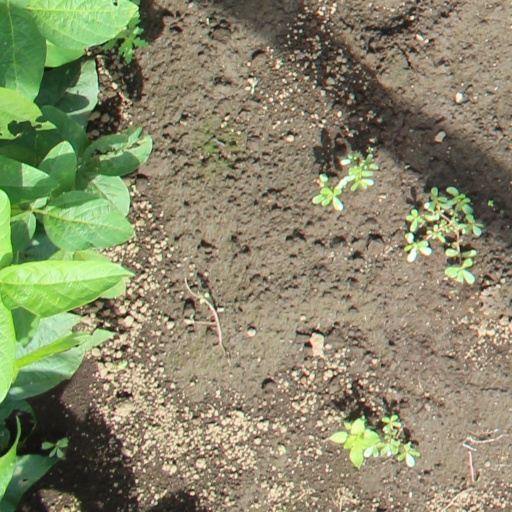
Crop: soybean